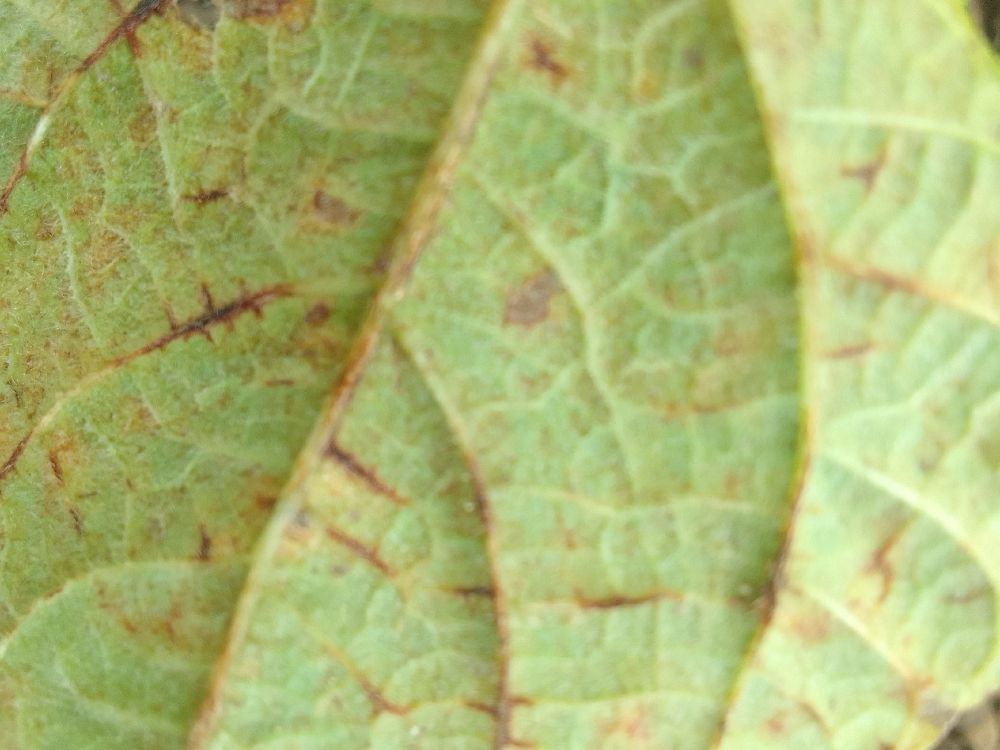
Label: anthracnose